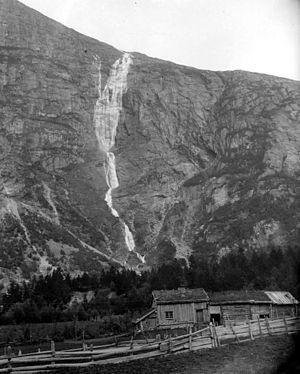
Mongefossen est une chute d'eau de Norvège.
Une chute d'eau, une cascade ou une cataracte est un écoulement aérien de cours d'eau soit vertical soit abrupt le long d'une série de parois très pentues, avec un dénivelé souvent important.